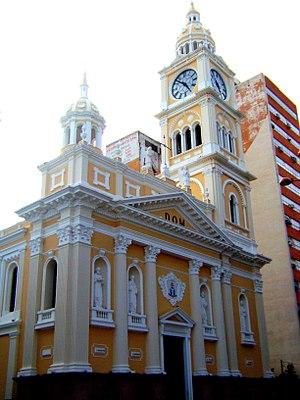
L'archidiocèse de Sorocaba est une circonscription ecclésiastique de l'Église catholique au Brésil.